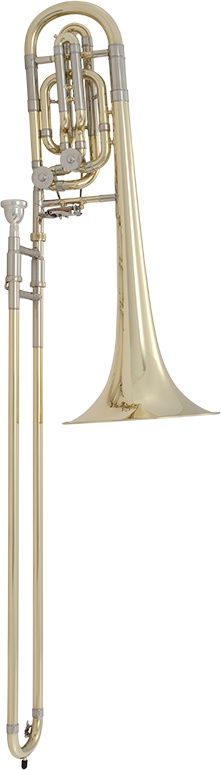
Bach 50B2 Stradivarius Professional Bass Trombone
50B2 The Bach 50B2 stacked dependent double rotor bass trombone in the key of Bb/F/Eb features an 9-1/2" one-piece hand-hammered yellow brass bell that has defined the symphonic sound for generations. The .562" large bore combined with the traditional wrap F/Eb attachments offers outstanding clarity and projection with just the right amount of resistance. The chrome plated nickel silver inner handslide tubes provide the ideal surface for smooth and quick handslide action. The clear lacquer finish adds a subtle warmth to the sound overall. The Bach 50B2 professional bass trombone is ideal for both symphonic and solo performance. 50B2O The Bach 50B2O stacked dependent double rotor bass trombone in the key of Bb/F/Eb features an 9-1/2" one-piece hand-hammered yellow brass bell that has defined the symphonic sound for generations. The .562" large bore combined with the open wrap F/Eb attachments offers outstanding clarity and projection with less resistance. The chrome plated nickel silver inner handslide tubes provide the ideal surface for smooth and quick handslide action 502BL The Bach 50B2L stacked dependent double rotor bass trombone in the key of Bb/F/Eb features an 10-1/2" one-piece hand-hammered yellow brass bell that has defined the symphonic sound for generations. The .562" large bore combined with the traditional wrap F/Eb attachments offers outstanding clarity and projection with just the right amount of resistance. The chrome plated nickel silver inner handslide tubes provide the ideal surface for smooth and quick handslide action
Brand: Bach
Category: Arts & Entertainment > Hobbies & Creative Arts > Musical Instruments > Brass Instruments > Trombones > Bass Trombones